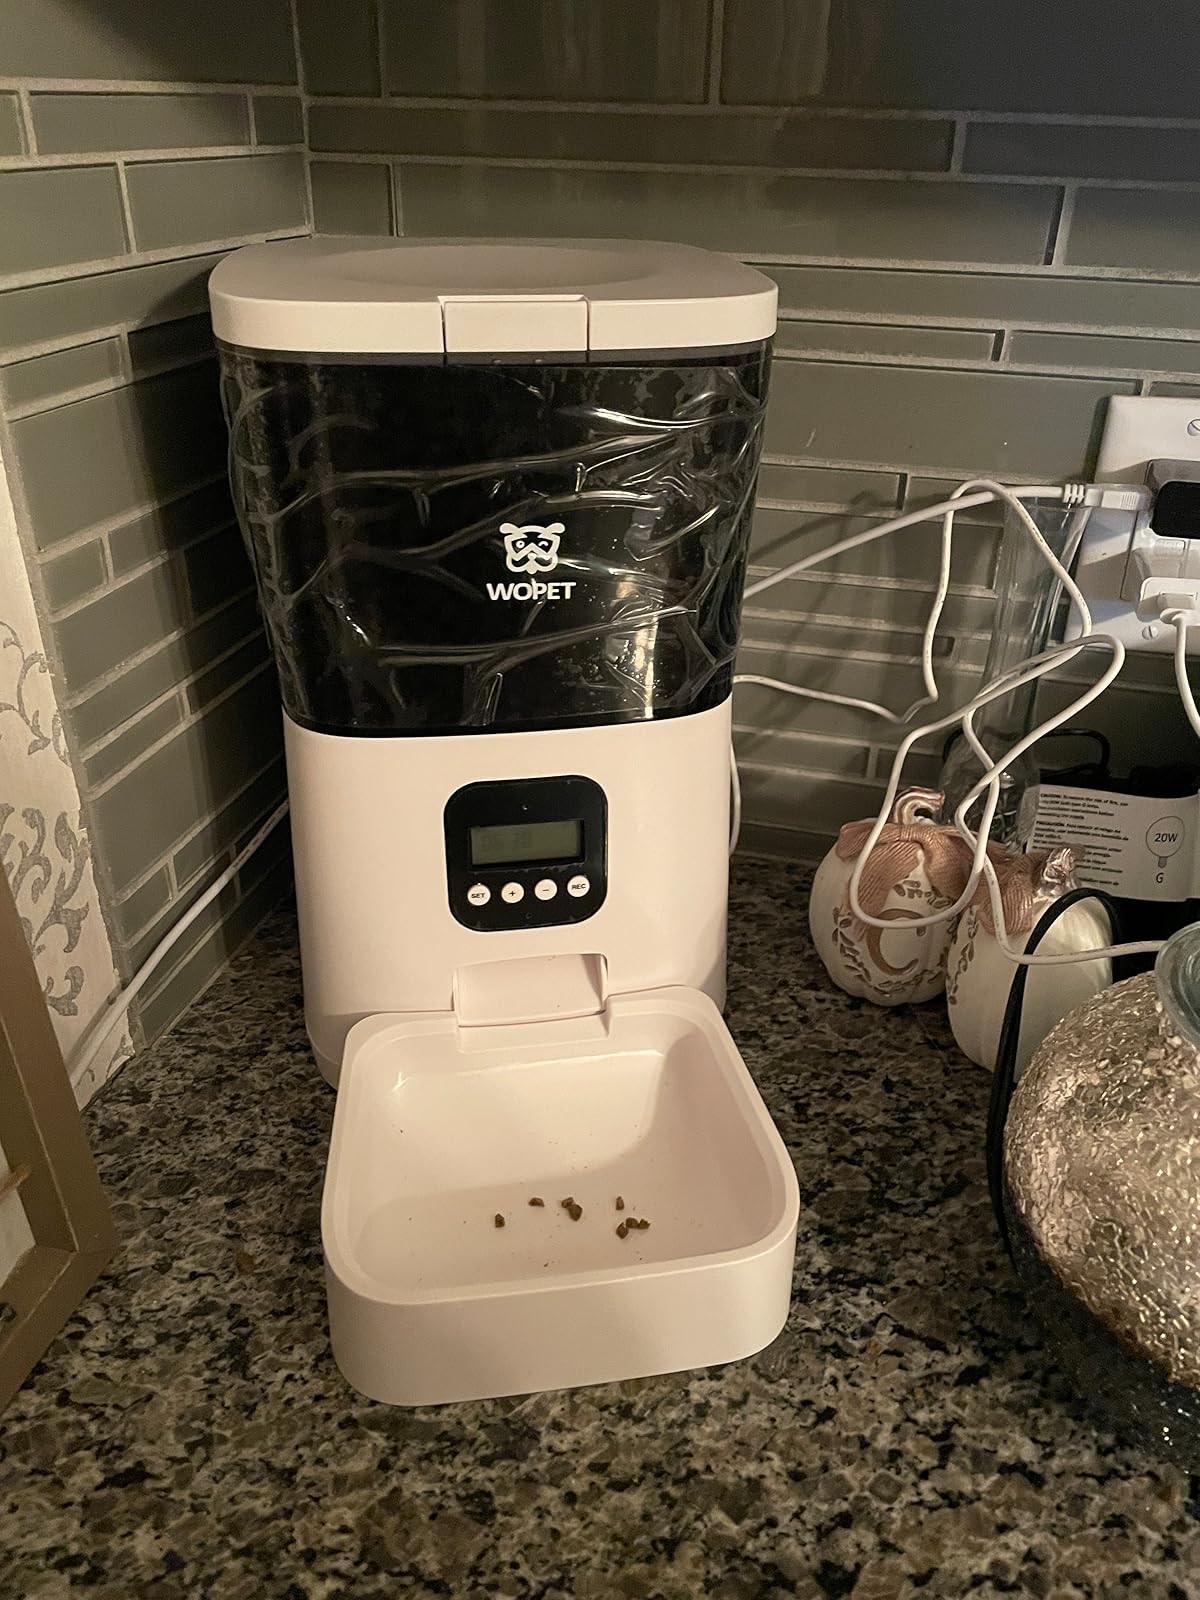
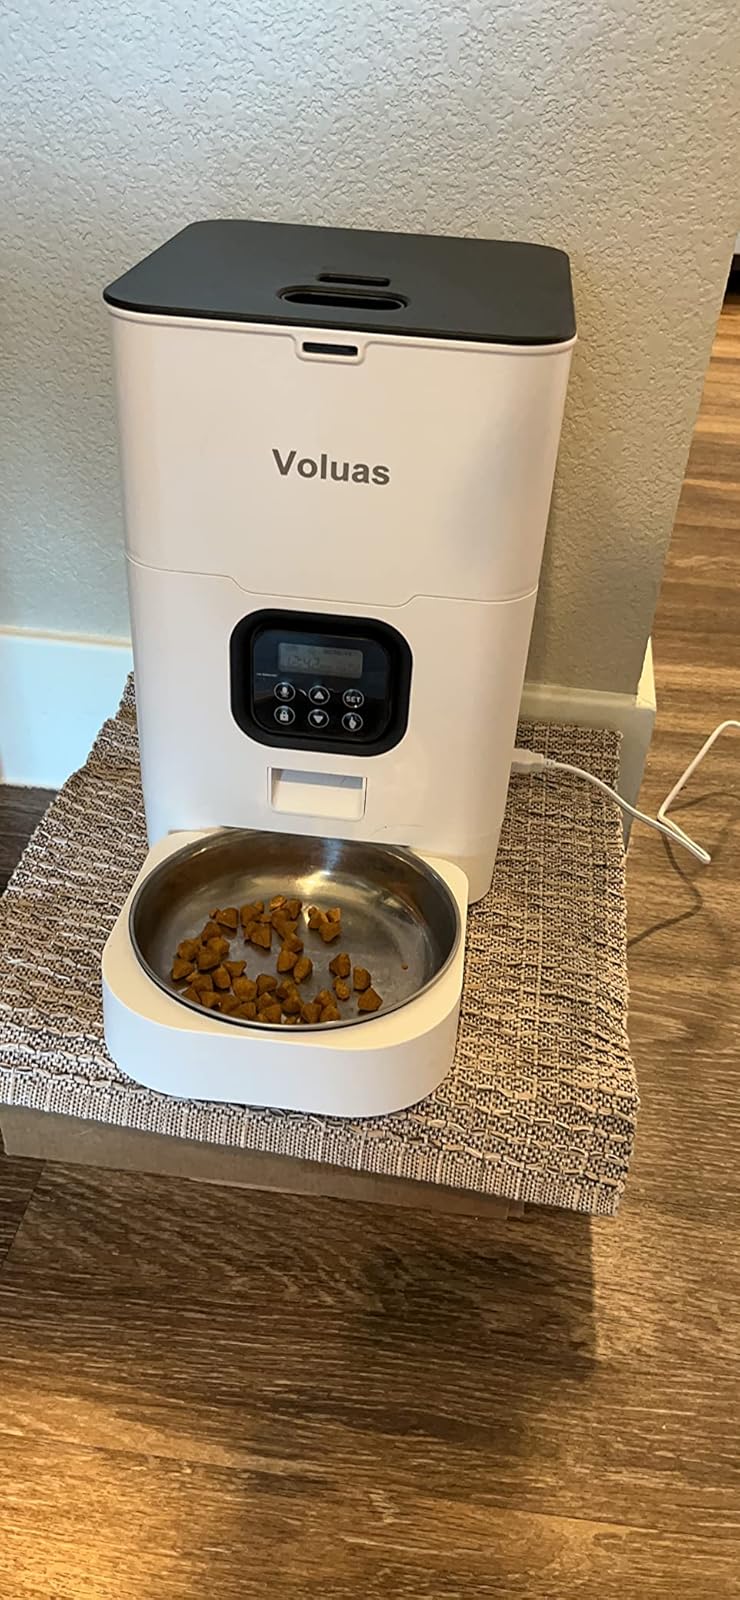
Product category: items_feeder
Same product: no